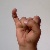
The image shows a hand gesture representing the letter 'I' in Indian Sign Language.